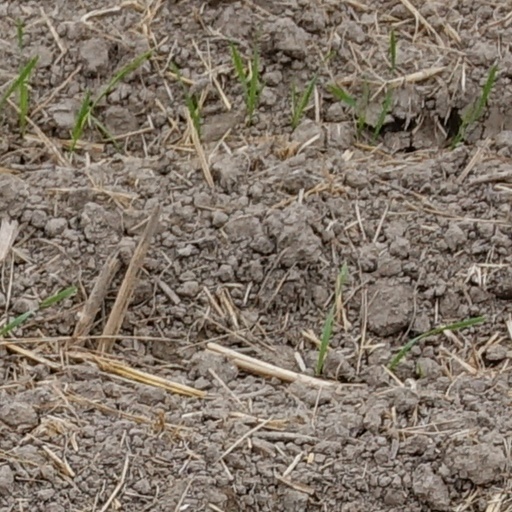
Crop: wheat